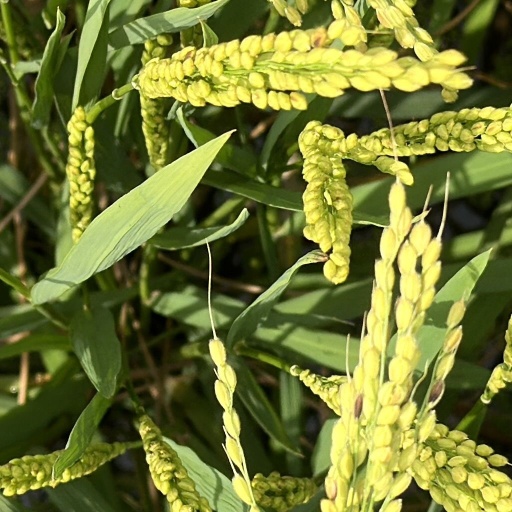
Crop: rice